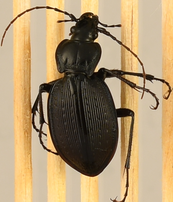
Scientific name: Carabus goryi
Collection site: Mountain Lake Biological Station NEON (MLBS), plot MLBS_005